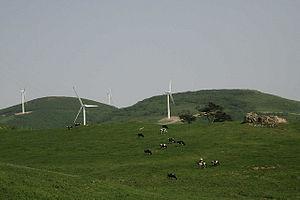
Le secteur de l'énergie en Corée du Sud joue un rôle majeur dans l'économie de la Corée du Sud et tient une place de premier plan dans les marchés mondiaux.